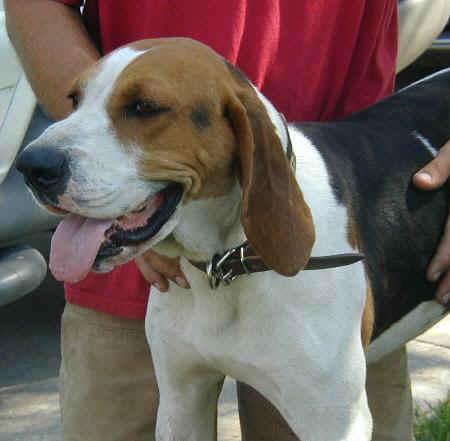
Walker_hound